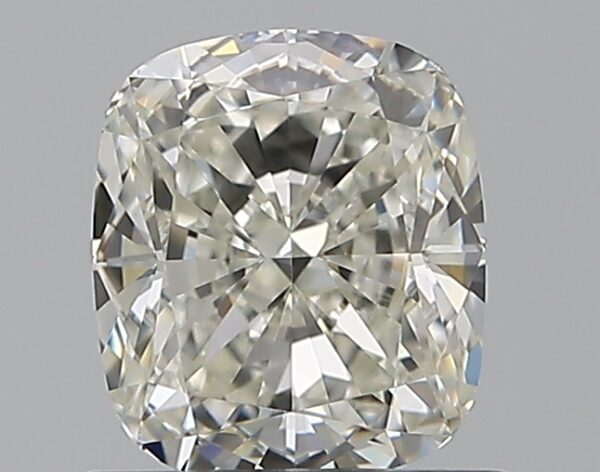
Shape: cushion
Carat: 1.02
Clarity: VS1
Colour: J
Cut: EX
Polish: EX
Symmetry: VG
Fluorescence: F
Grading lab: GIA
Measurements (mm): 6.15 x 5.32 x 3.6